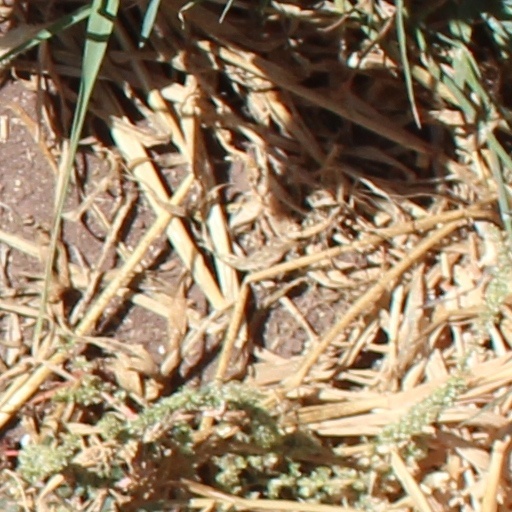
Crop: wheat